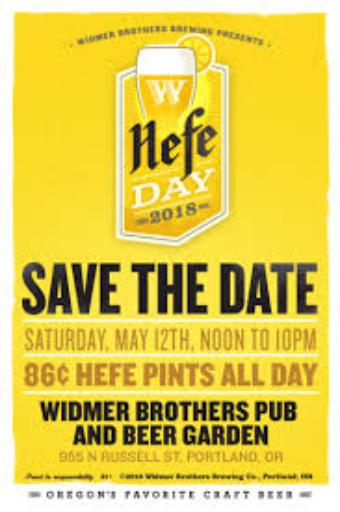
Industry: Food